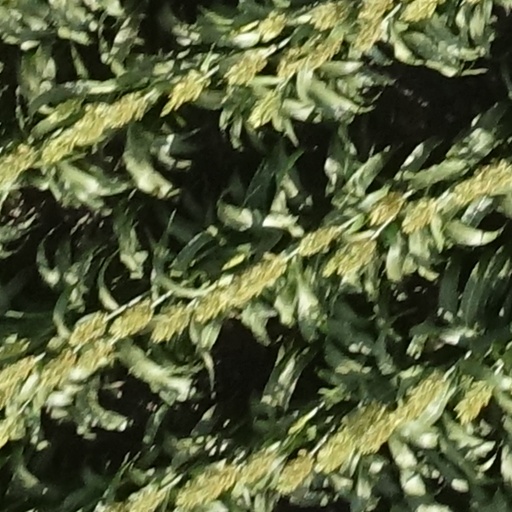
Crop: sorghum